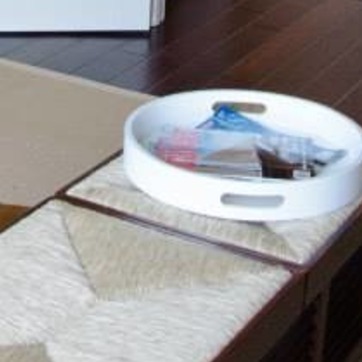
Material: ceramic